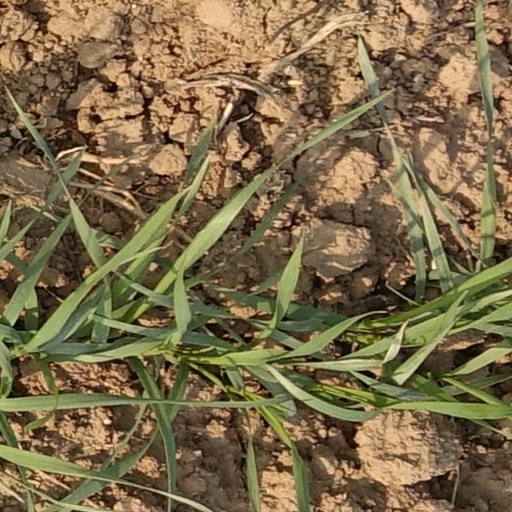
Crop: wheat